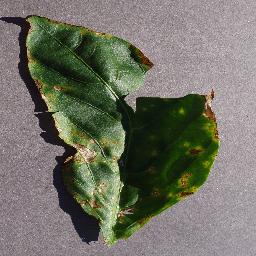
Label: Pepper,_bell___Bacterial_spot